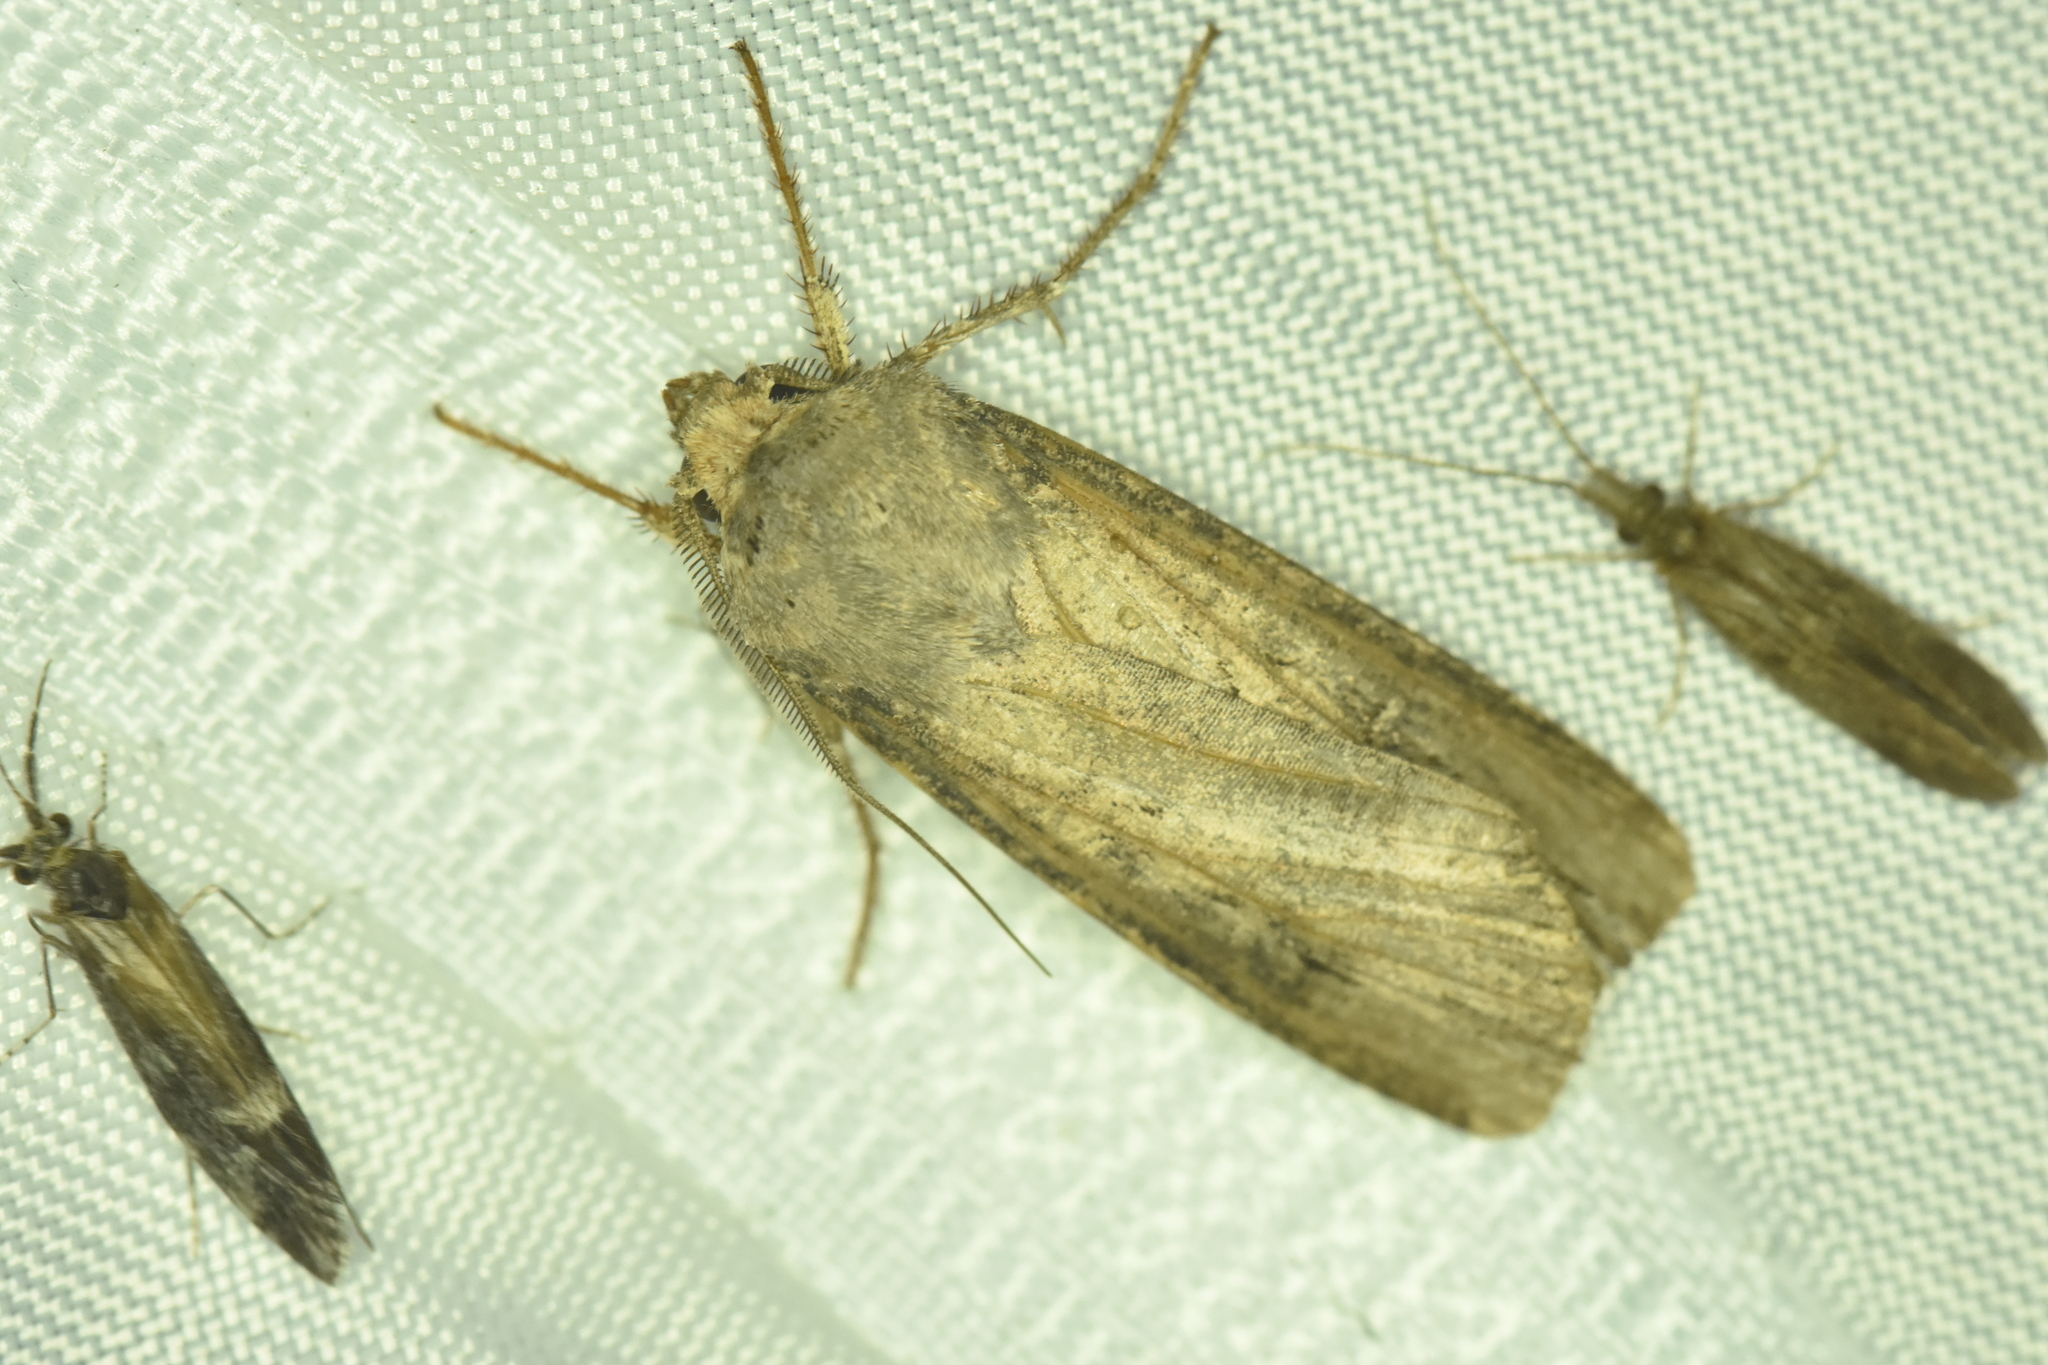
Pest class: cutworms